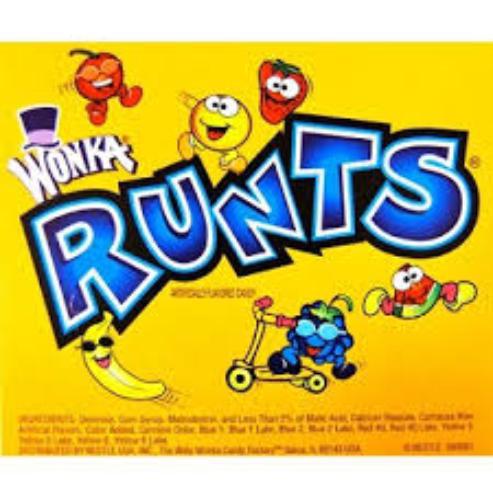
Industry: Food